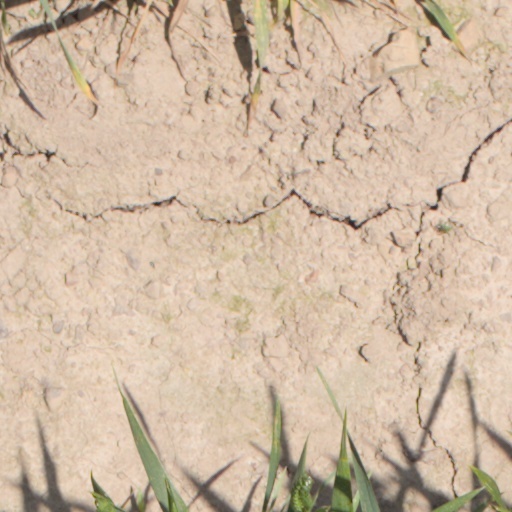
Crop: wheat